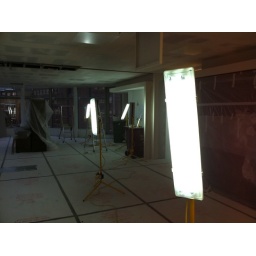
New office in the old Observer newspaper building - 2 weeks from move in date midway through a refurb